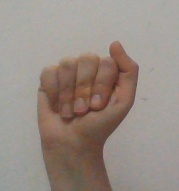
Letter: saad